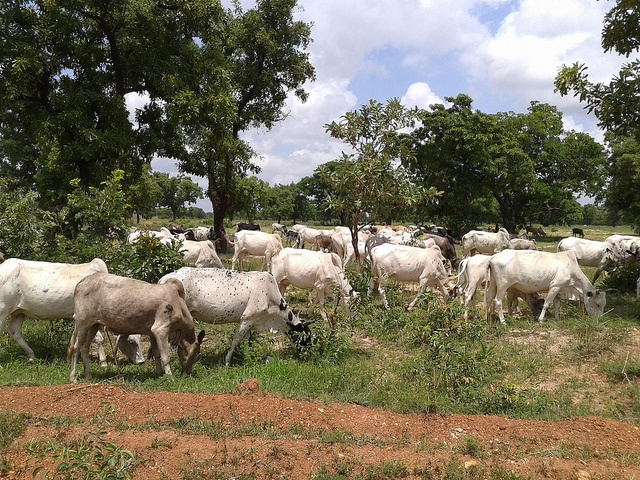
White cows eating grass under trees and the sky
Many cows in a pasture with trees eating grass.
A herd of cows graze on a field of sparse grass.
a herd of white cows grazing on brush among the trees
A herd of mostly white cows in a field with some trees.